Sun

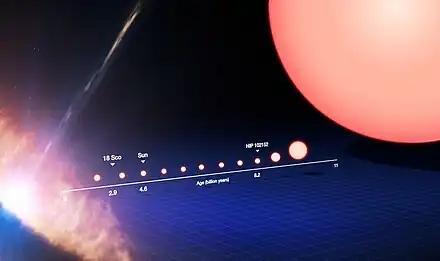
See caption

The heliosphere is defined as the region of space where the solar wind dominates over the interstellar medium. Turbulence and dynamic forces in the heliosphere cannot affect the shape of the solar corona within, because the information can only travel at the speed of Alfvén waves. The solar wind travels outward continuously through the heliosphere, forming the solar magnetic field into a spiral shape, until it impacts the heliopause more than from the Sun. In December 2004, the "Voyager 1" probe passed through a shock front that is thought to be part of the heliopause. In late 2012, "Voyager 1" recorded a marked increase in cosmic ray collisions and a sharp drop in lower energy particles from the solar wind, which suggested that the probe had passed through the heliopause and entered the interstellar medium, and indeed did so on 25 August 2012, at approximately 122 astronomical units (18 Tm) from the Sun. The heliosphere has a heliotail which stretches out behind it due to the Sun's peculiar motion through the galaxy.